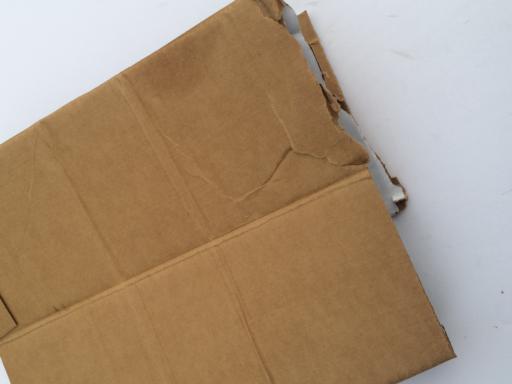
Label: cardboard